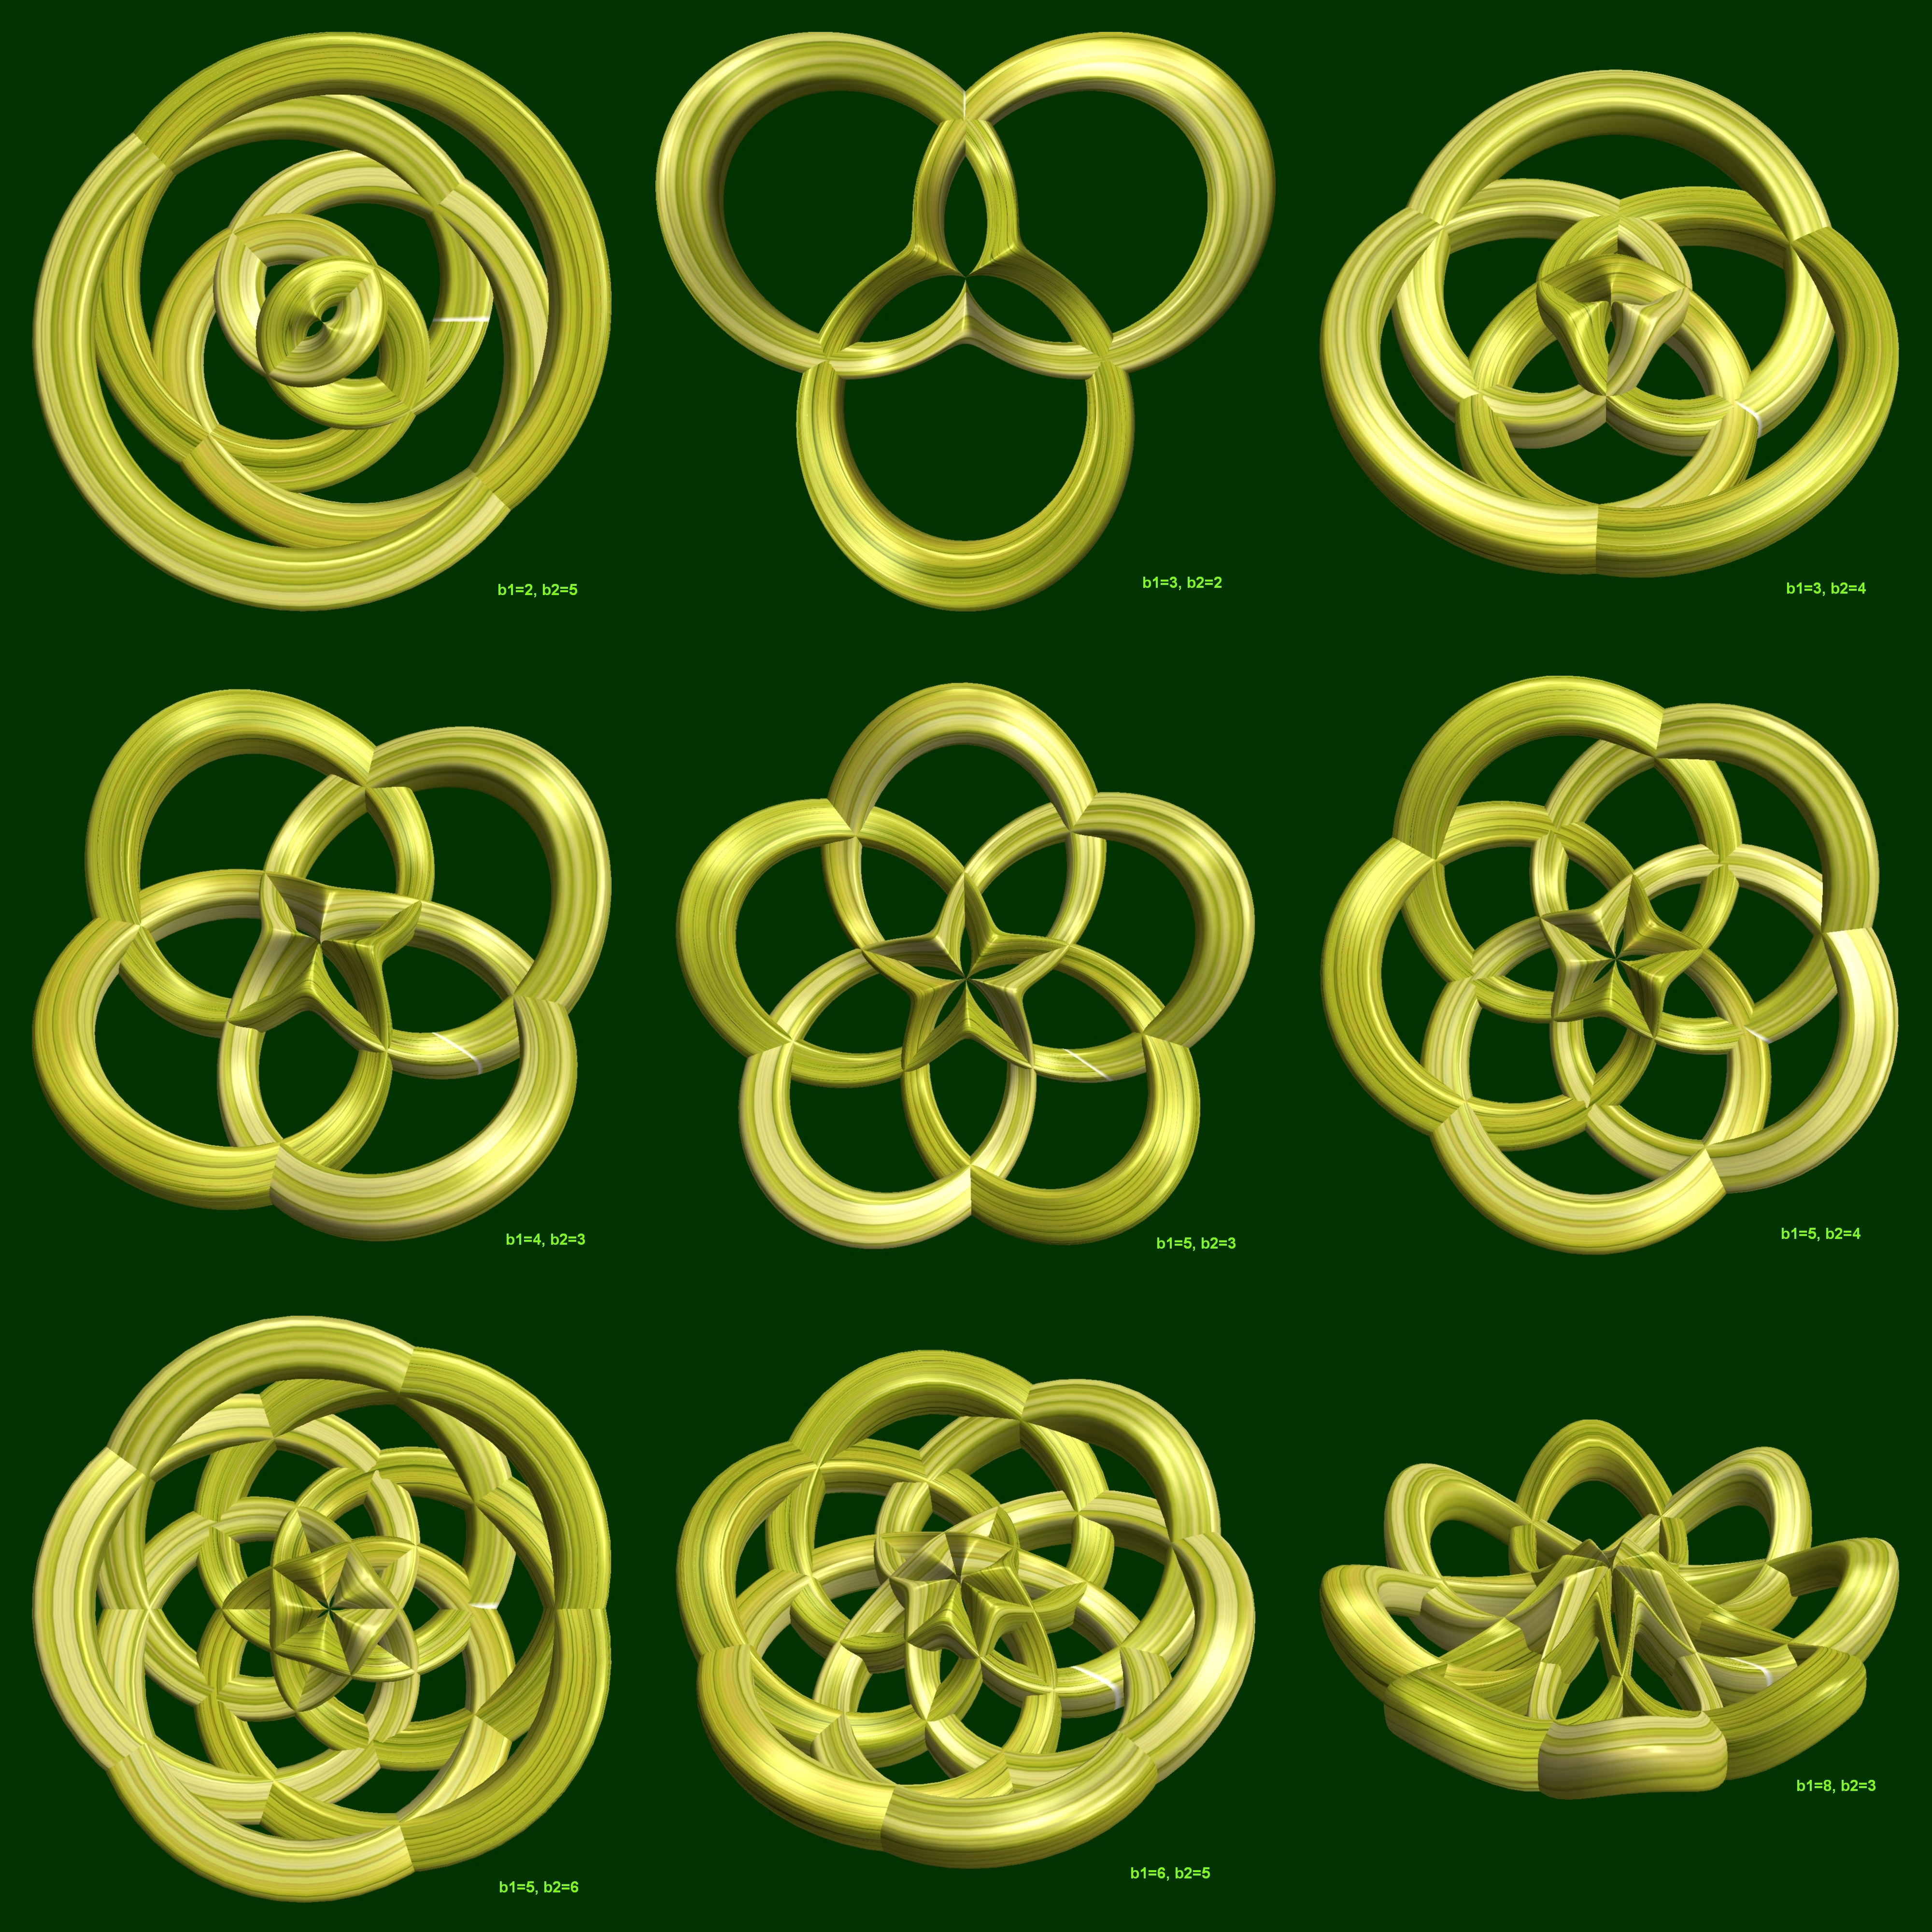
abstract, structure, wheel, texture, spiral, number, horn, pattern, symbol, geometry, circle, product, font, sculpture, design, symmetry, 3d, graphic, rings, shape, torus, mathematica, cg, parametricplot3d, code, program, algorithm, mapping, geometricsculpture, brass instrument